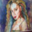
Label: woman